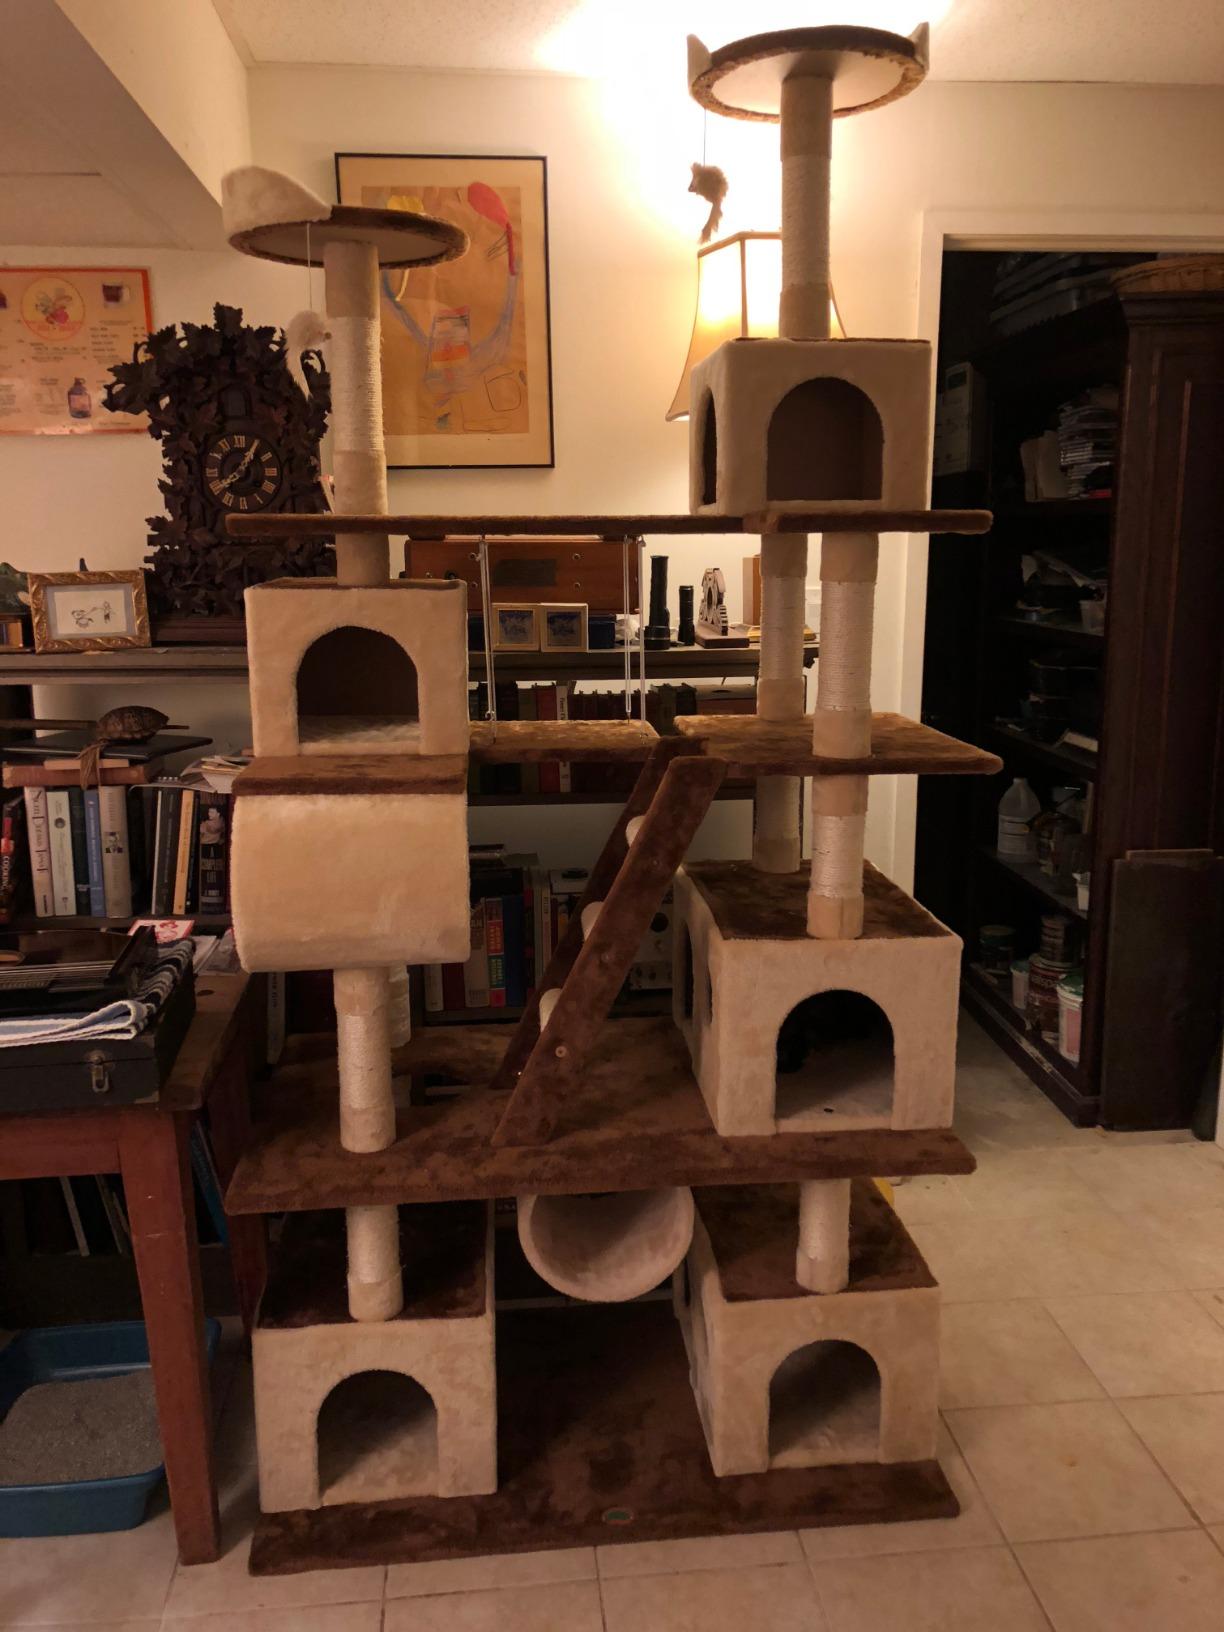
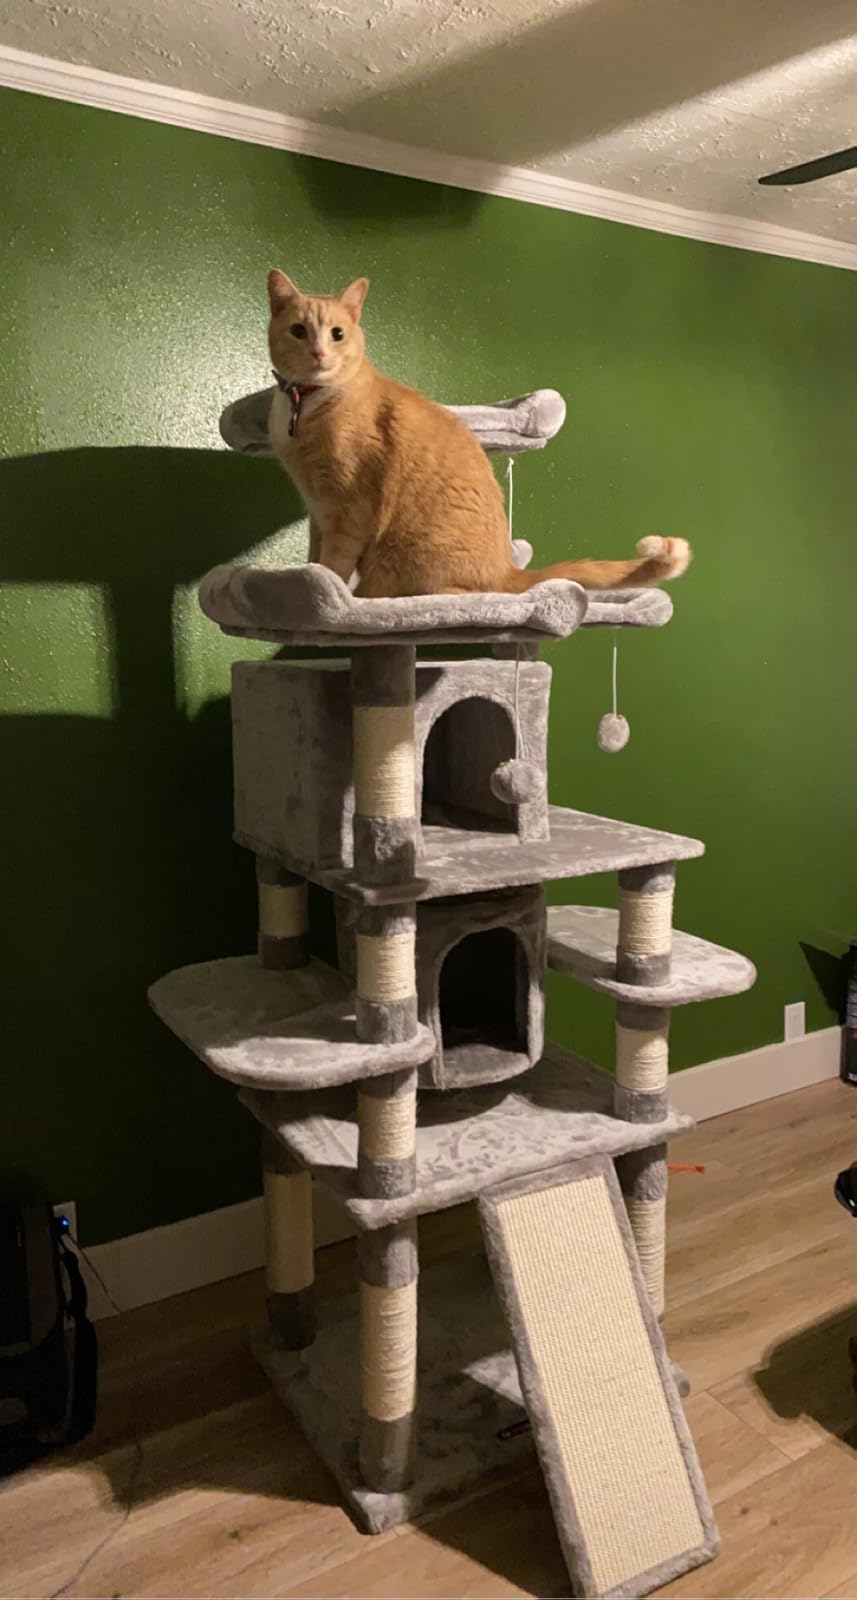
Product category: items_cat tree
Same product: no